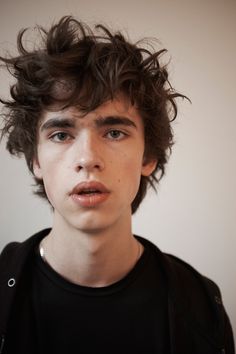
Gender: men